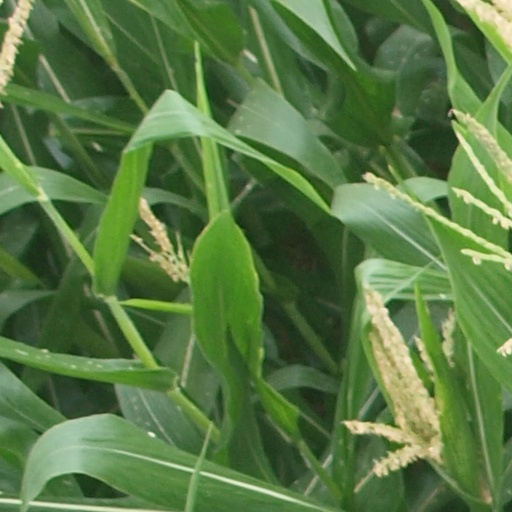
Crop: maize; corn